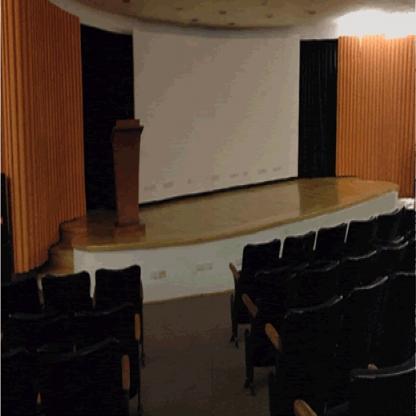
Scene: Indoor